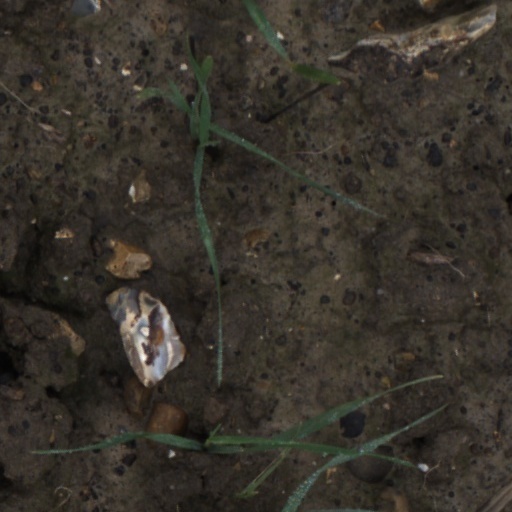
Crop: wheat